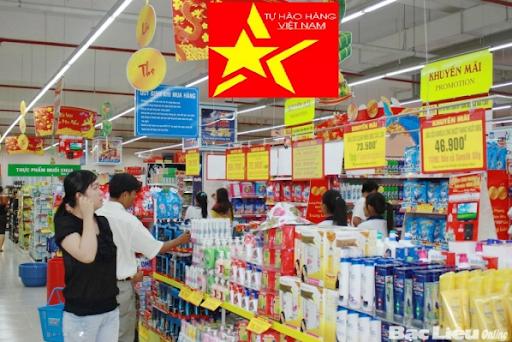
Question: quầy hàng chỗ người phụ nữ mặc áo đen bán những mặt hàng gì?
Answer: bán các loại sữa tắm và dầu gội đầu